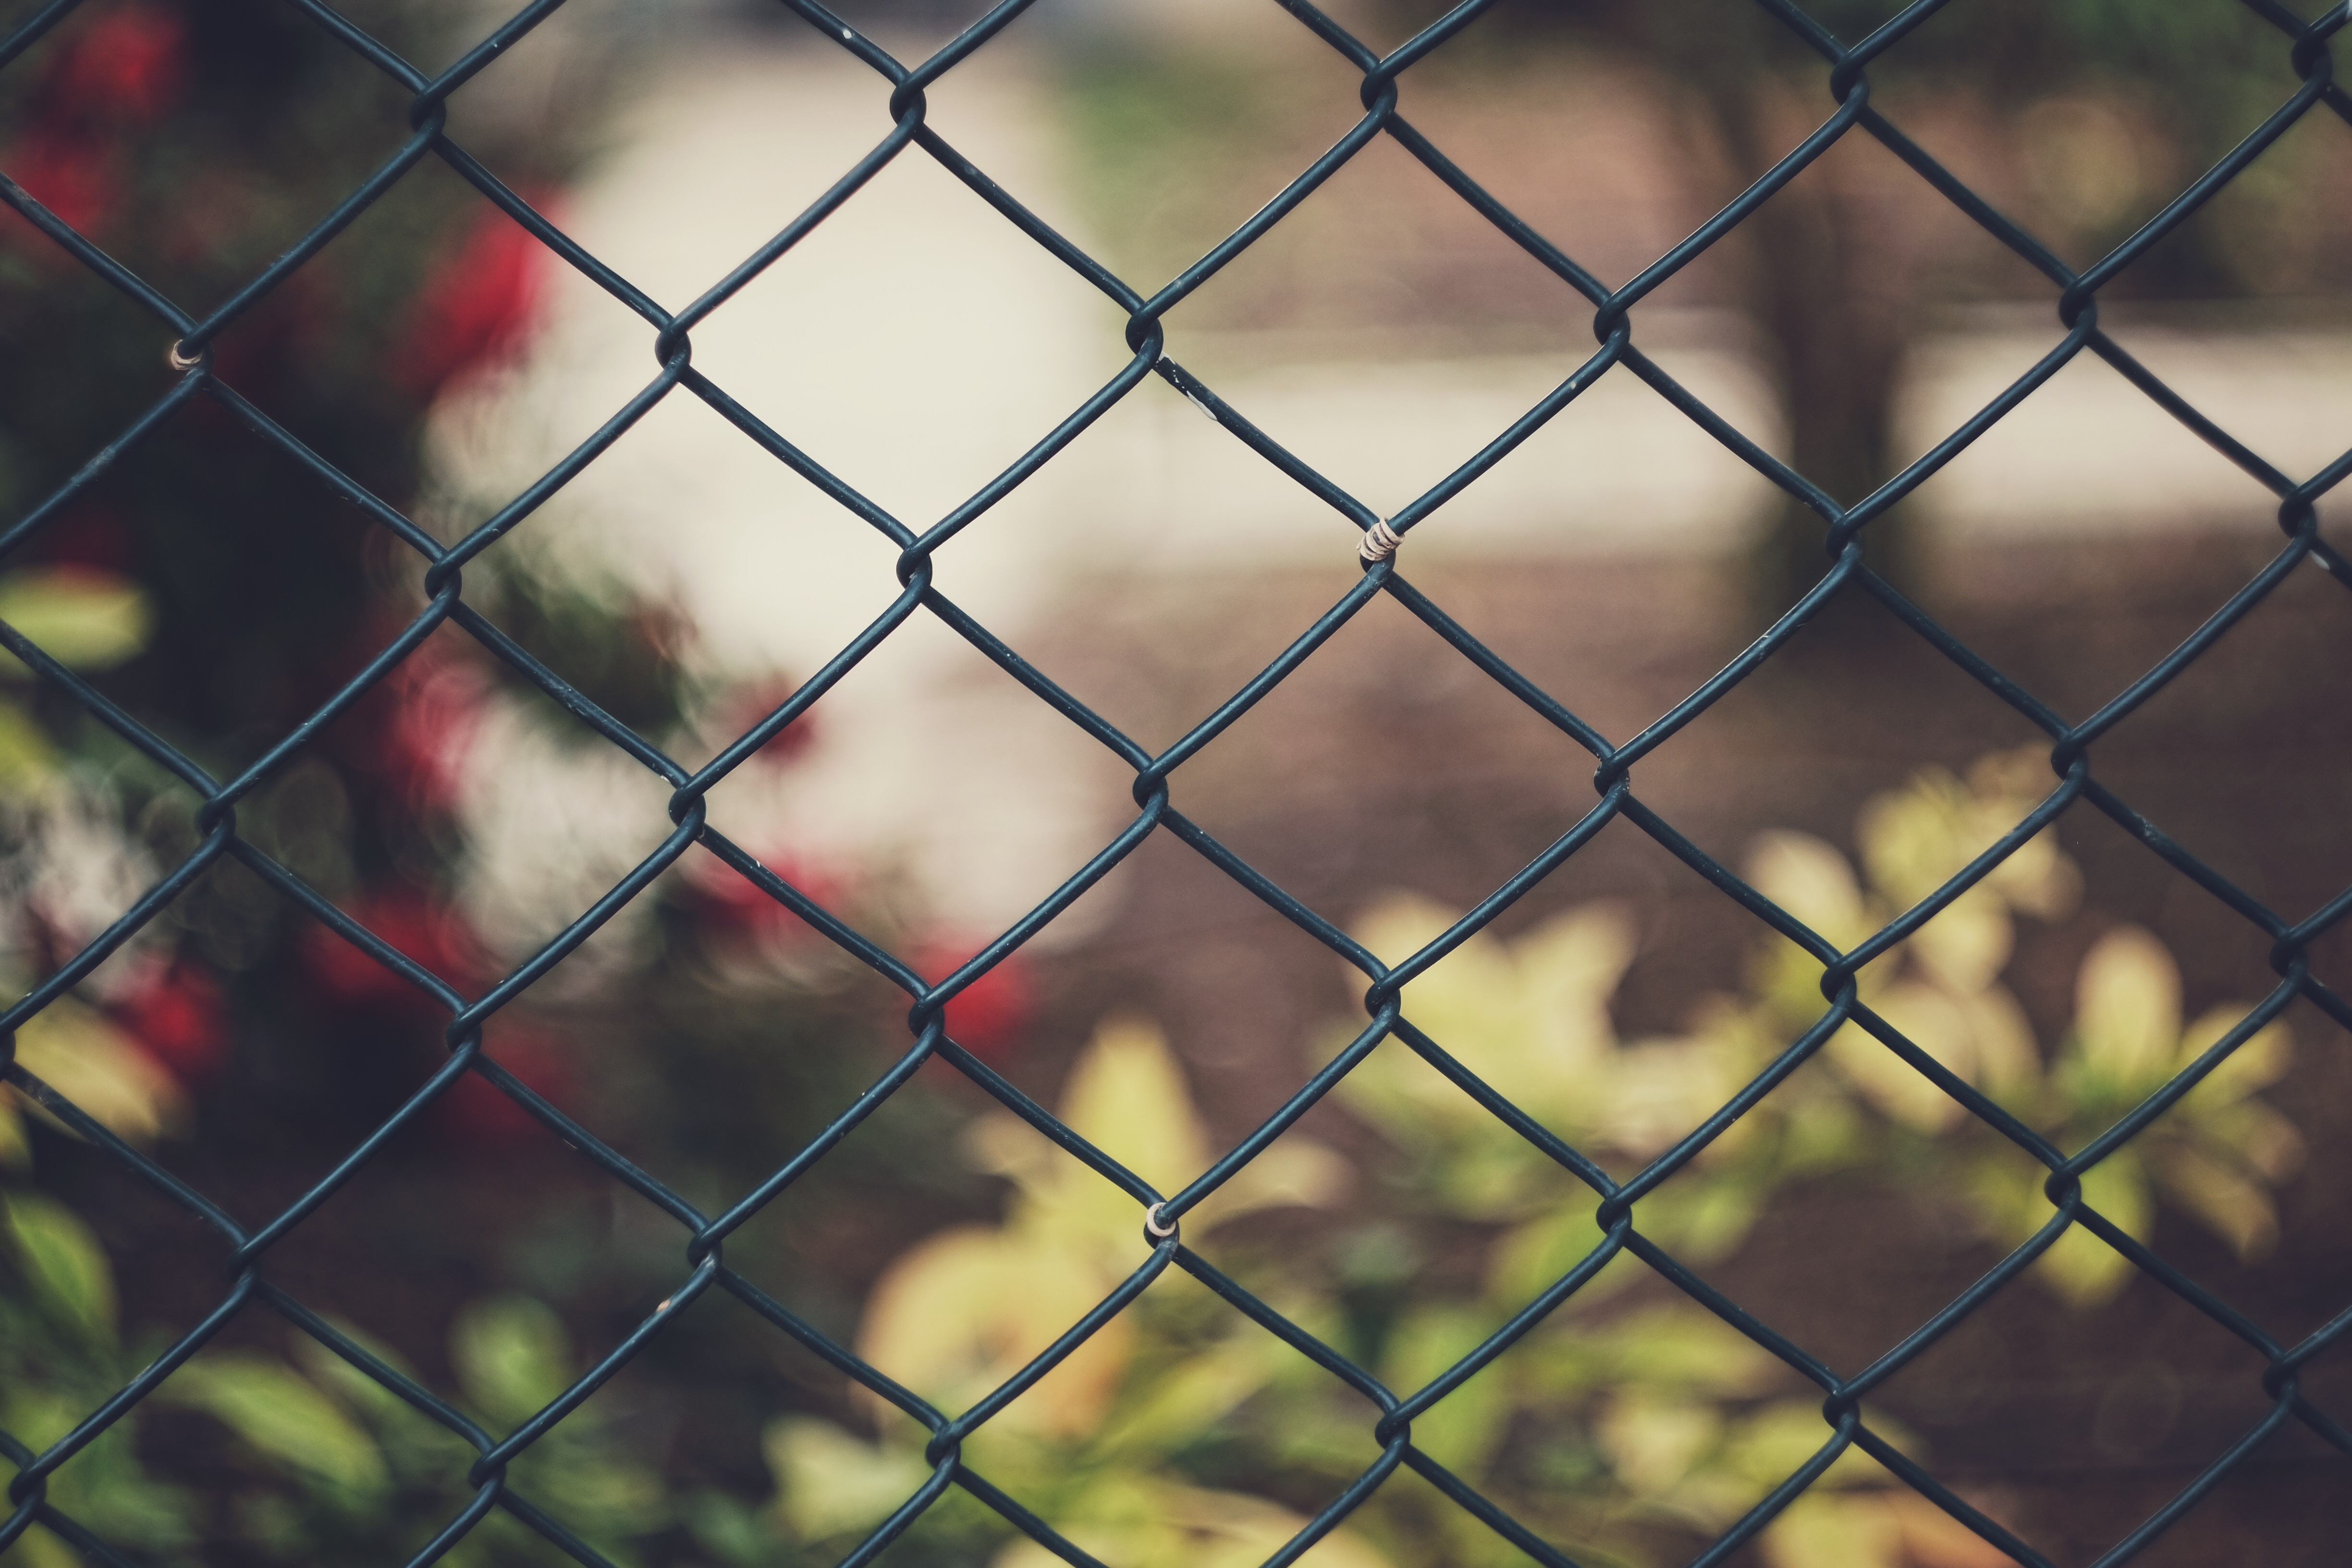
grass, branch, light, fence, sunlight, texture, leaf, line, reflection, autumn, circle, close up, net, outdoor structure, chain link fencing, home fencing